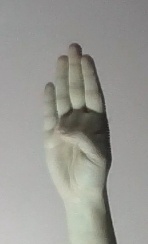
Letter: kaaf